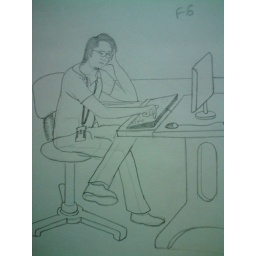
man sitting in front of the computer